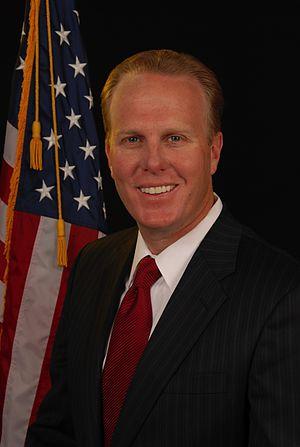
Kevin Faulconer, né le 24 janvier 1967 à Oxnard, est un homme politique américain membre du Parti républicain, actuellement maire de San Diego. Élu le 11 février 2014, il entre en fonction le 3 mars suivant. Il succède ainsi à Bob Filner qui avait démissionné le 30 août 2013, remplacé par intérim par Todd Gloria.